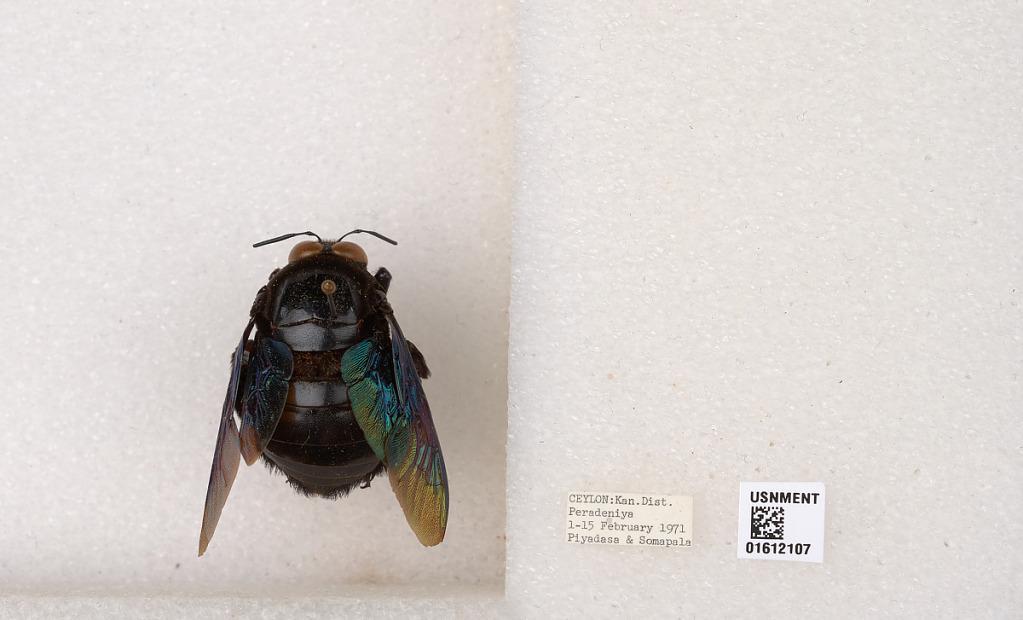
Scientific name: Xylocopa
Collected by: Piyadasa & Somapala
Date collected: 1971-2-1
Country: Sri Lanka
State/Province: Central
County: Kandy
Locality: Peradeniya